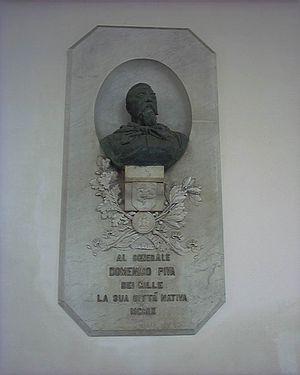
Rovigo est une ville italienne d'environ 52 700 habitants située en Vénétie, dans la province du même nom, dans la région de la plaine du Pô.
Les Mille constitue la formation garibaldienne qui a pris part, en 1860, à la campagne militaire en Italie méridionale connue sous le nom de l'expédition des Mille afin de conquérir le Royaume des Deux-Siciles et de l'annexer au Royaume de Sardaigne de la Maison de Savoie.